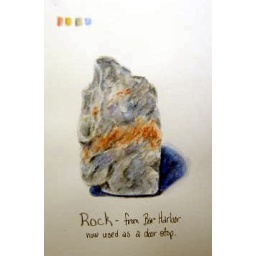
The only rock in the house. I picked it up in Bar Harbor Maine and use it for a door stop.